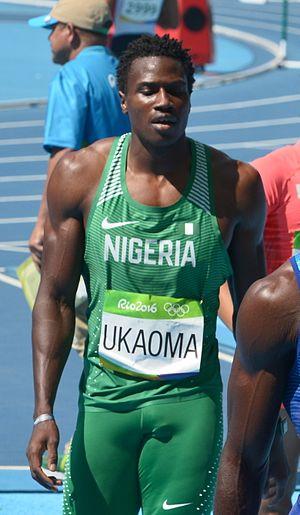
Quelques séries du 400m haies des jo de Rio 2016